Rod Serling

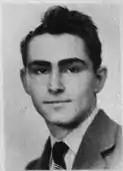
Serling as a senior in high school, 1943

Serling was interested in sports, and excelled at tennis and table tennis. When he attempted to join the varsity football team, he was told he was too small at tall.